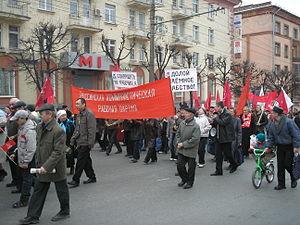
Le Parti des travailleurs communistes russes du Parti communiste de l’Union soviétique, ou PTCR-PCUS, est un parti communiste russe. Il est considéré comme la branche républicaine du Parti communiste de l'Union soviétique.